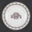
Label: plate